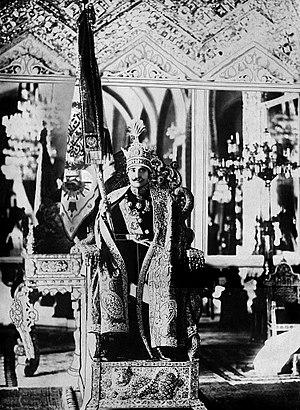
Reza Chah Pahlavi, aussi écrit Rizā Shāh Pahlevi ou plus rarement Reza Iᵉʳ, Reza Chah Iᵉʳ ou Pahlavi Iᵉʳ, né à Alasht le 15 mars 1878 et mort à Johannesburg le 26 juillet 1944, est l'empereur de Perse de 1925 à 1941 et le fondateur de la dynastie Pahlavi. À différentes époques, il est également connu sous les noms de Reza Pahlavan, Reza Savad-Koohi, Reza Khan, Reza Khan Mir-Panj, Reza Sedar Sepah, Reza Pahlavi, ayant d’abord été militaire, chef des armées, ministre de la Guerre puis Premier ministre avant d'être empereur entre 1925 et 1941.
À partir du XIXᵉ siècle, la notion de droits de l'homme commence à pénétrer en Iran. Au cours du XXᵉ siècle, les droits de l'homme font l'objet de luttes pour leur application et de restrictions diverses, qui durent encore aujourd'hui. Pendant plusieurs siècles, la charia a réglé la vie juridique en Iran, jusqu'à la révolution constitutionnelle de 1906. Le système juridique traditionnel à partir de là est transformé en profondeur avec le règne de la dynastie Pahlavi qui se détache de la charia, celle-ci ayant montré ses limites et son incapacité à régir la vie juridique du pays. Mohammed Reza Shah Palavi introduit un droit moderne où les principes des droits de l'homme sont partiellement présents.
1926 est une année commune commençant un vendredi.